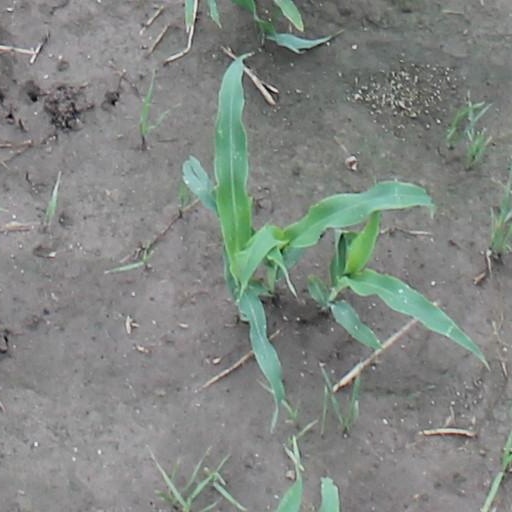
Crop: maize; corn